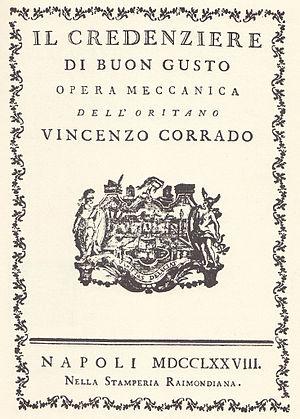
Vincenzo Corrado, né à Oria, le 18 janvier 1736, mort à Naples, le 11 novembre 1836, est un cuisinier, philosophe et lettré italien.